Sport in Ireland

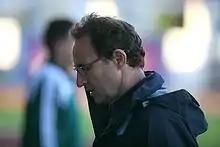
Martin O'Neill played for the Northern Ireland national team as a soccer player and subsequently managed the Republic of Ireland national team.

Association football is a popular sport in the Republic of Ireland and Northern Ireland but while international matches play before large crowds, and are passionately followed, domestic league games typically attract smaller attendances. English football leagues are also popular in Ireland, with a survey in February 2020 indicating that up to 40,000 Irish fans travel to games in England on a "regular basis".